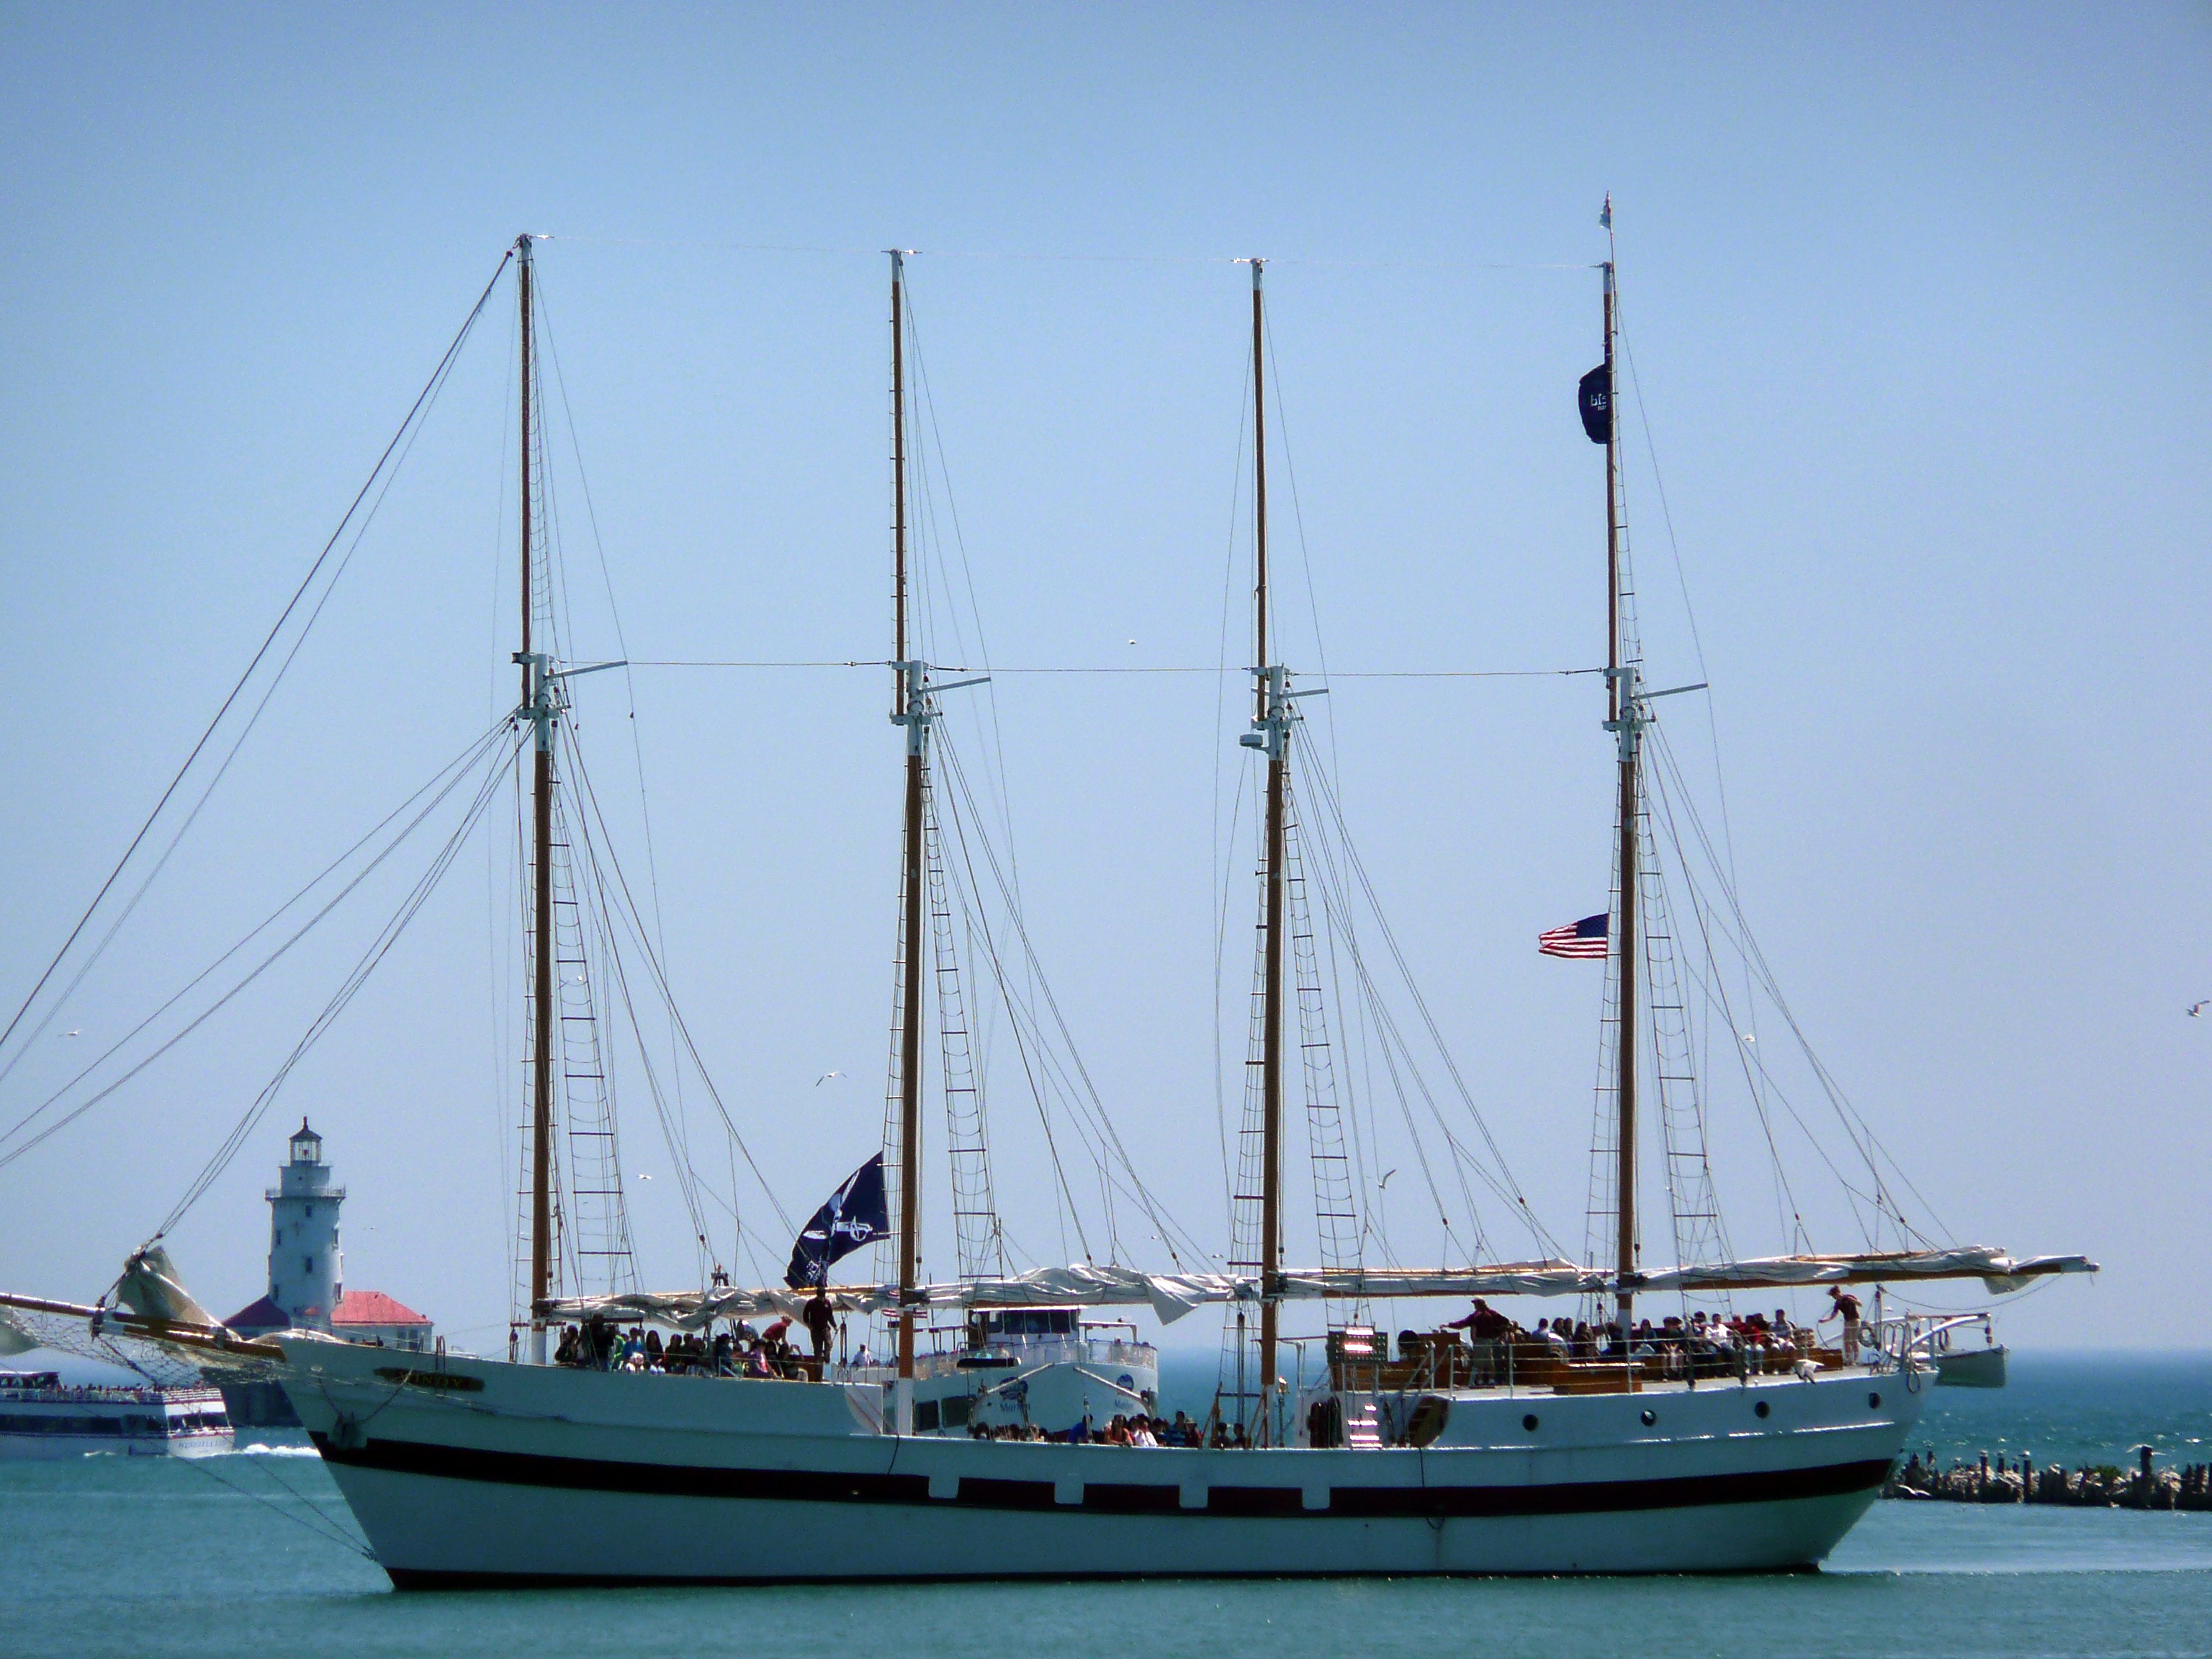
sea, water, boat, ship, transportation, vessel, vehicle, mast, sailing, sailboat, cruise, sail, watercraft, schooner, windjammer, brig, sailing ship, fishing vessel, training ship, tall ship, caravel, brigantine, barquentine